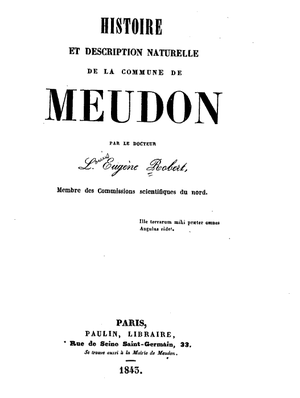
Page du livre Histoire et description naturelle de la commune de Meudon
Eugène Robert ou Louis Eugène Robert est un naturaliste plus précisément un géologue qui habite la Ville de Meudon située à l'époque en Seine-et-Oise, aujourd'hui dans les Hauts-de-Seine. Il est maire de Meudon de 1870 à 1871.
Meudon est un patronyme français, aujourd'hui très rare. C'est aussi, le nom d'une très ancienne famille de la noblesse française, liée à l'histoire de la ville de Meudon dans les Hauts-de-Seine en France.
Meudon est une commune française située dans le département des Hauts-de-Seine en région Île-de-France.